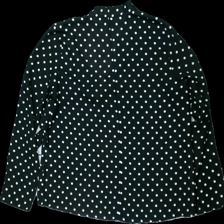
View: back
Type: Blouse
Category: Ladies
Brand: Gina Tricot
Colors: Black, White
Material: 100% polyester
Pattern: Dots
Cut: Regular
Size: 40
Season: All
Damage location: top left
Damage 2 location: top right
Damage 3 location: bottom left
Price range: <50
Recommended usage: Export
Description: prickig blus, några dragna trådar
Comment: dragna trådar